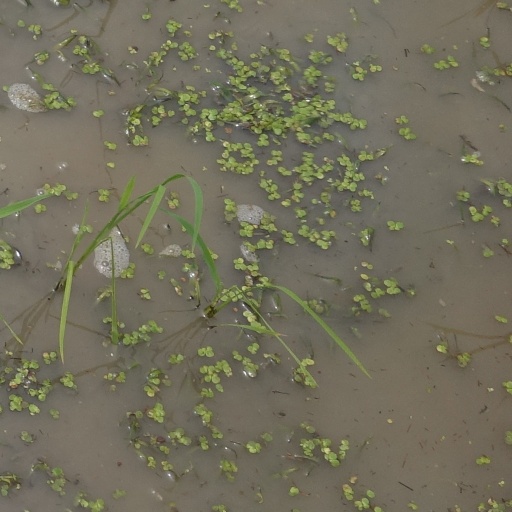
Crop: rice